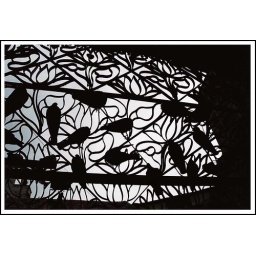
Pigeons sitting on the roof grill of a very old temple in Kathmundu, Nepal.